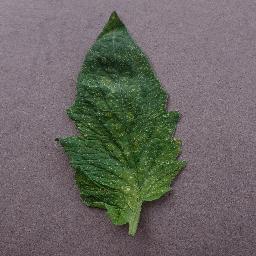
Label: Tomato___Spider_mites Two-spotted_spider_mite